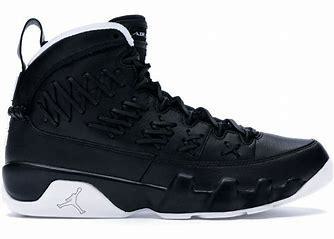
Brand: Jordan
Model: 9 Retro